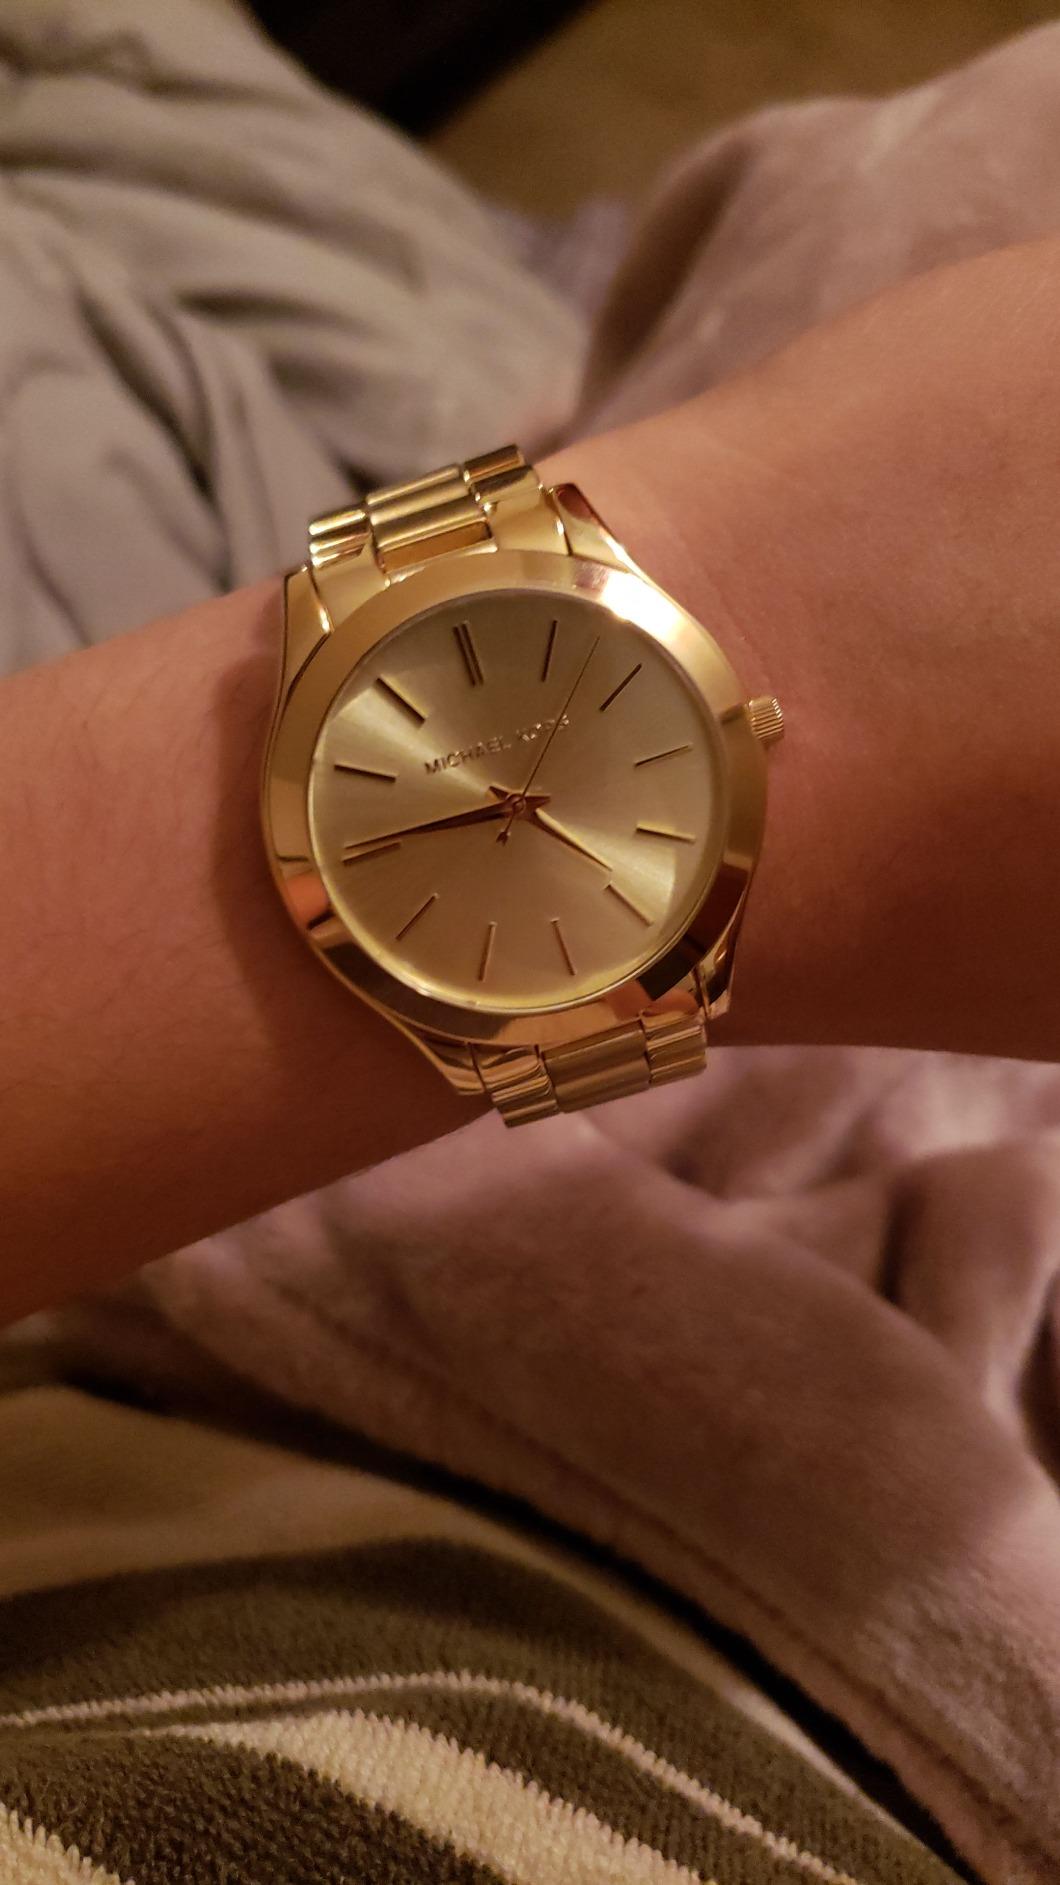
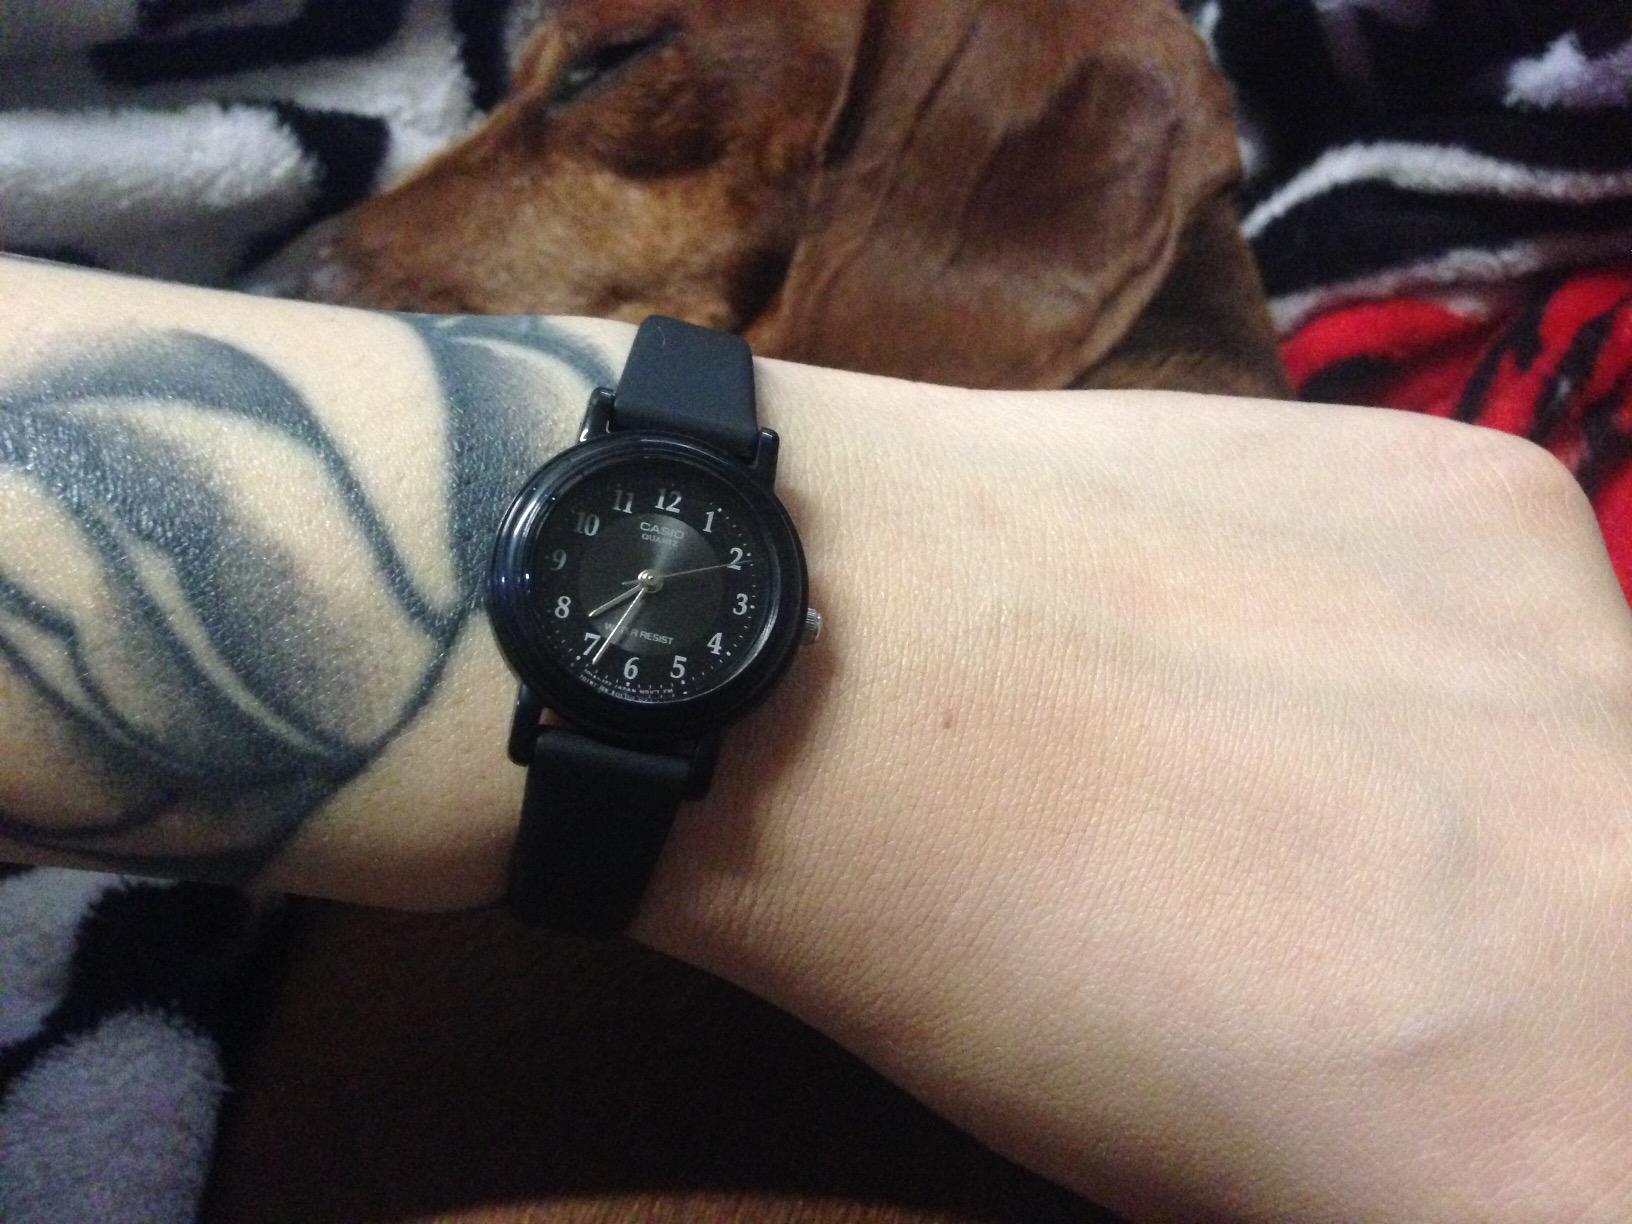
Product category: accessories_watch
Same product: no